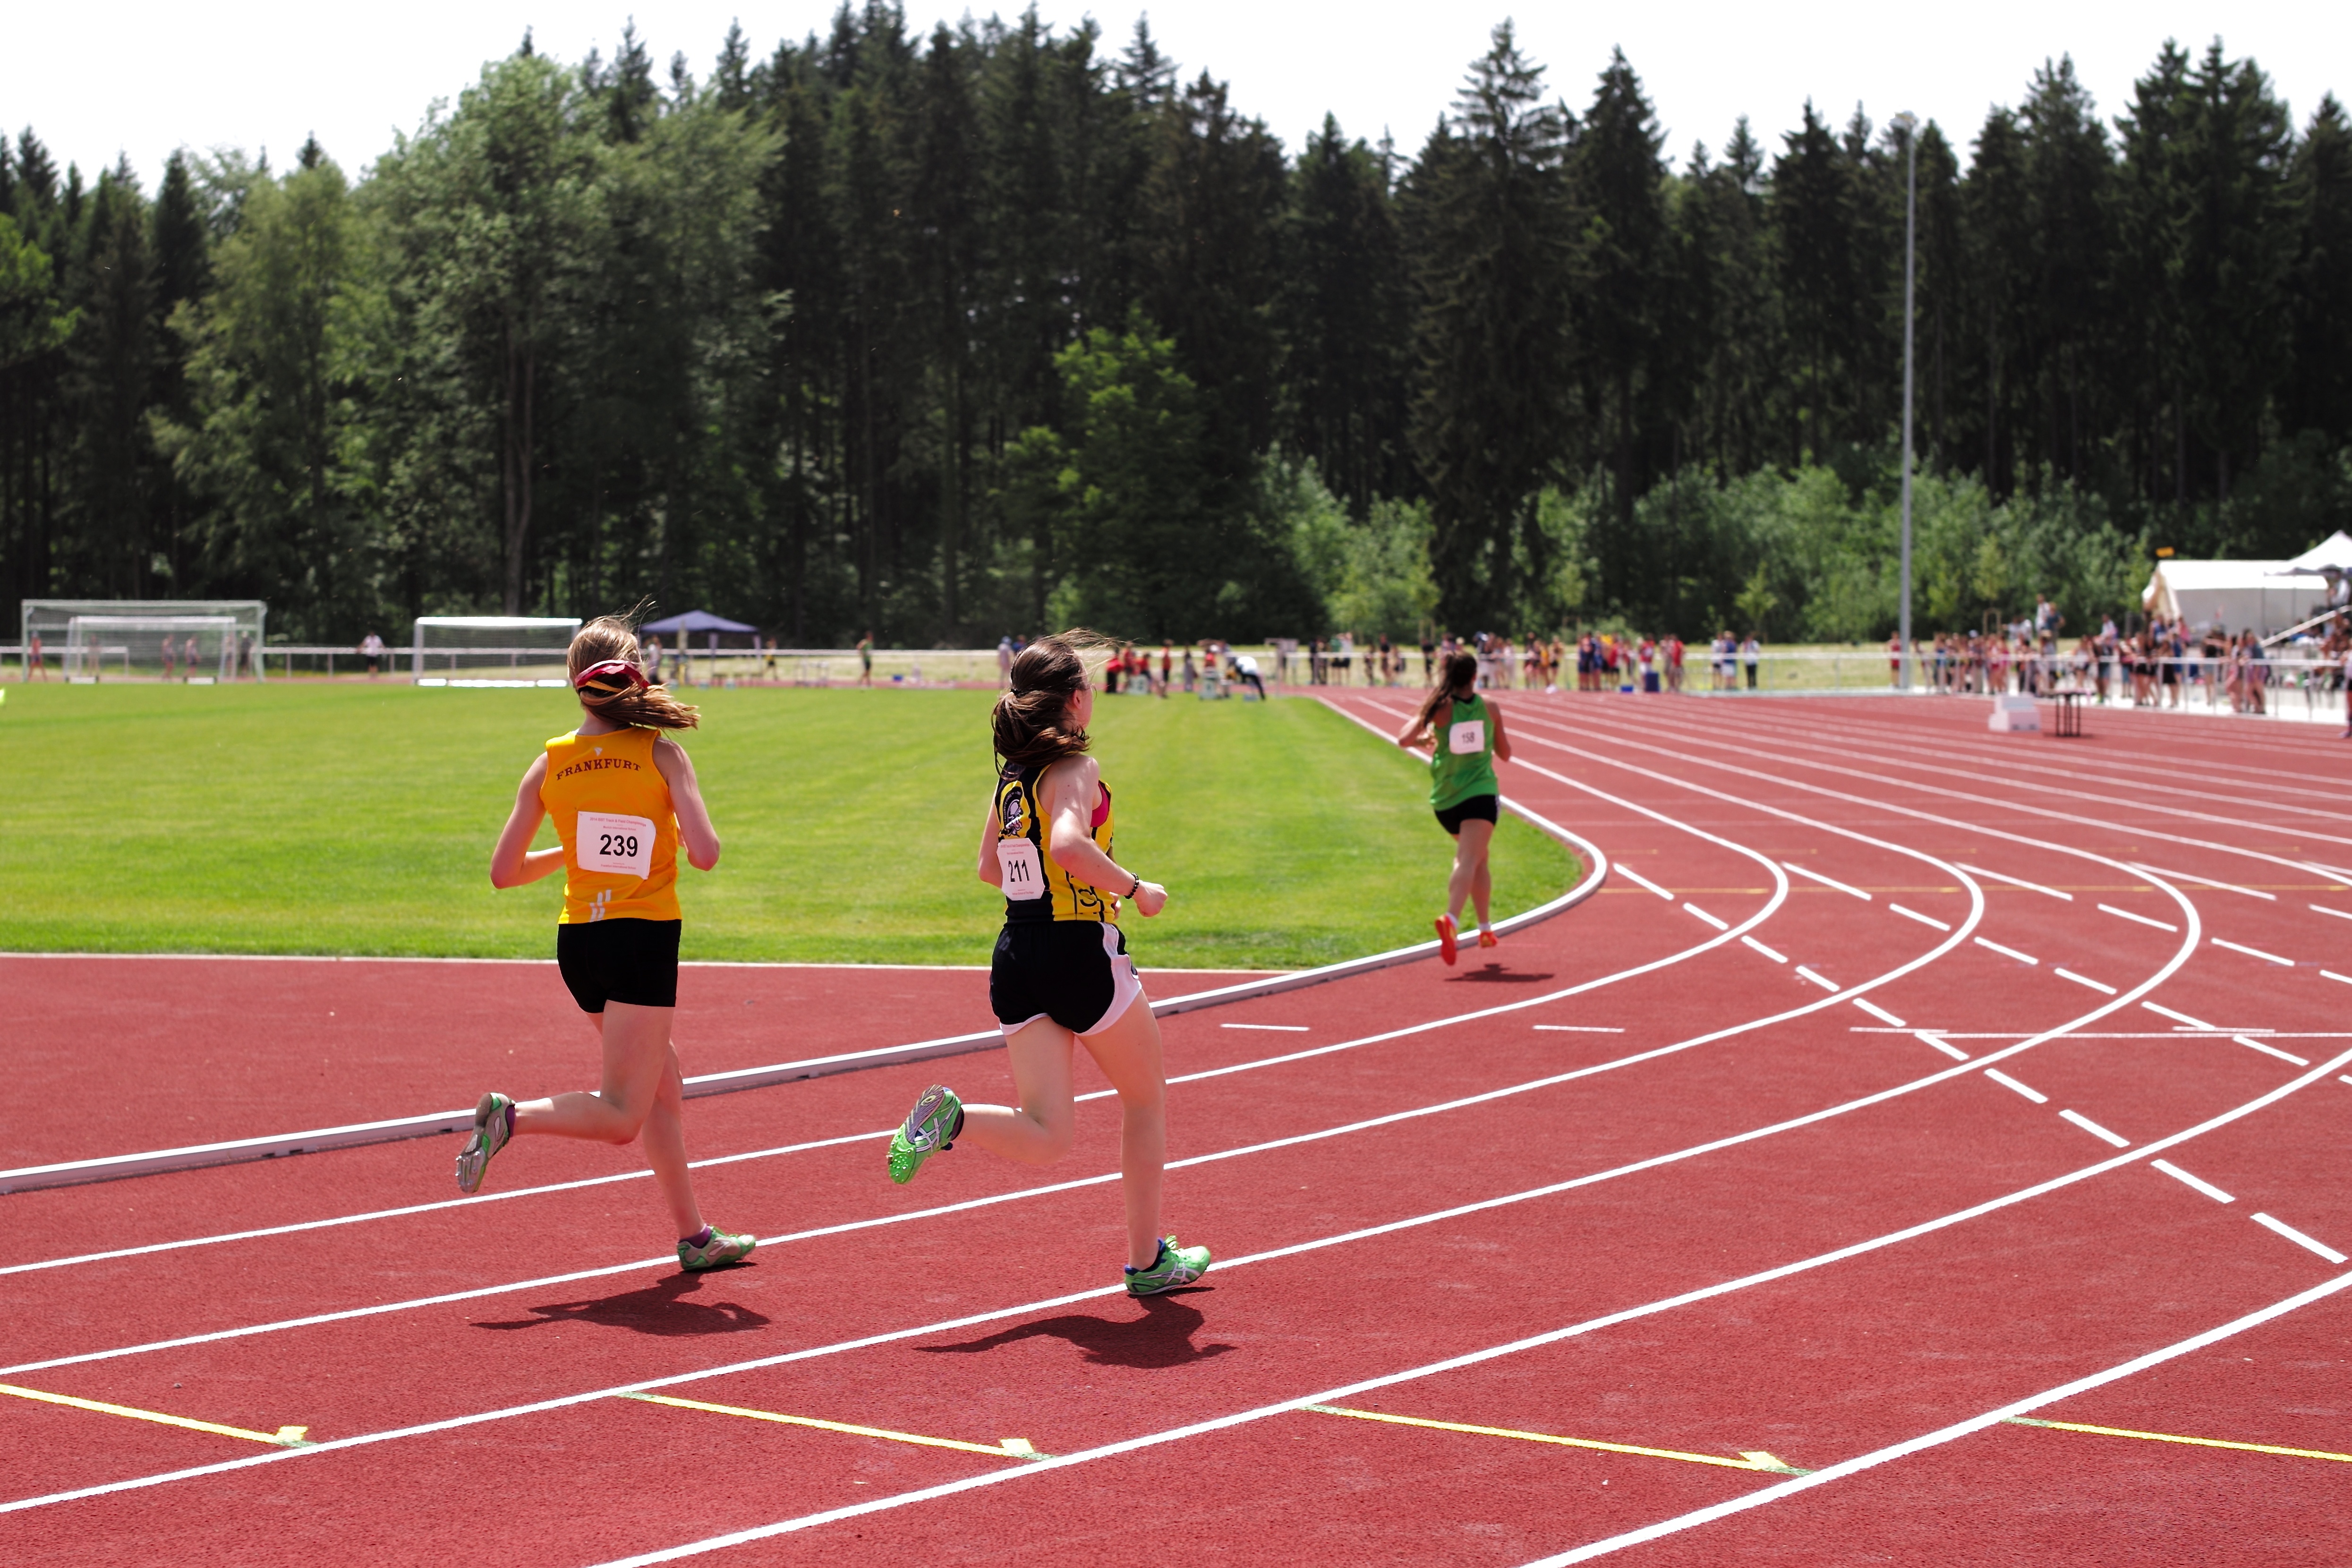
running, jumping, sports, athletics, sprint, hurdle, hurdling, physical exercise, human action, track and field athletics, middle distance running, 800 metres